Gabriele Bella

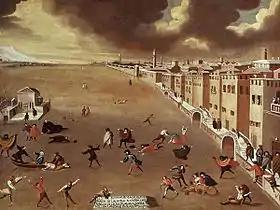
"Venice Frozen Lagoon of 1708" by Gabriele Bella, Pinacoteca Querini Stampalia

Not much is known about Bella other than through his works. He lived and worked around Venice. He primarily painted buildings and city life.